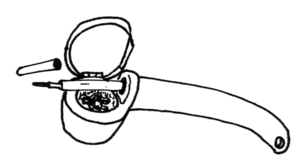
Un yatate est un matériel d'écriture personnel en forme de pipe, utilisé dans le Japon médiéval. Il est constitué d'un compartiment contenant un coton imbibé d'encre et d'un étui pour un pinceau.